The Devil's Pass Key

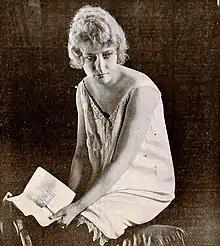
Una Trevelyn in the production.

"The Devil’s Pass Key" has officially been designated as a “lost film” and registered as such by Universal Studios archive facility records. Historian Richard Koszarski reported in 1983 that Universal’s Woodbridge, New Jersey unit possessed a fragile nitrate negative of the film, a reel of which was largely decomposed. The following year the entire negative was destroyed, according to Universal records.